Cape Bridgman

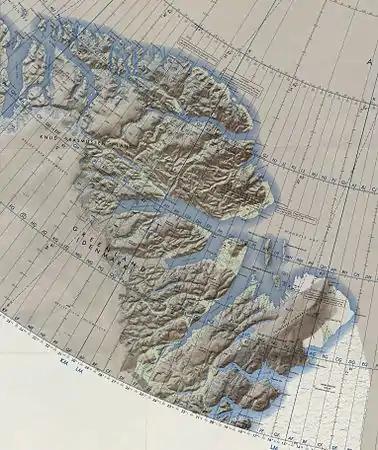
Map of Greenland section.

Cape Bridgman is a headland in the Wandel Sea, Arctic Ocean, northeast Greenland.